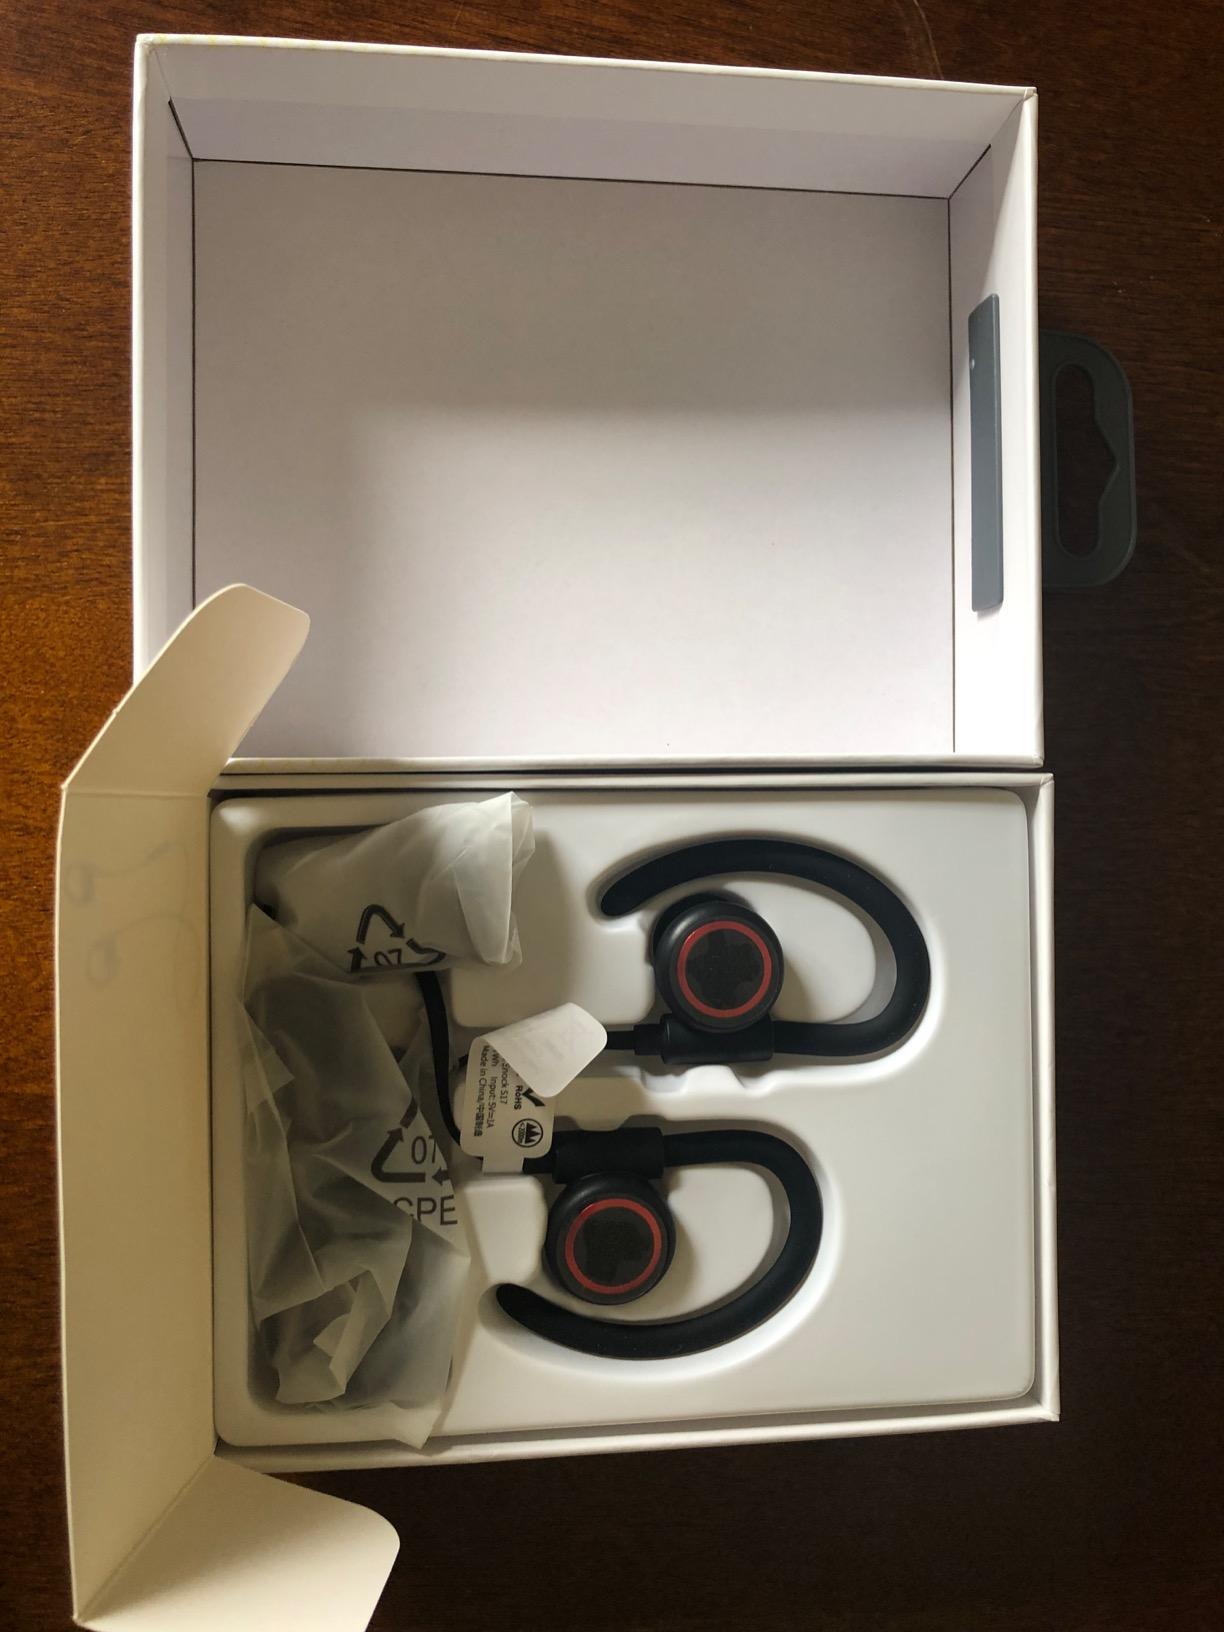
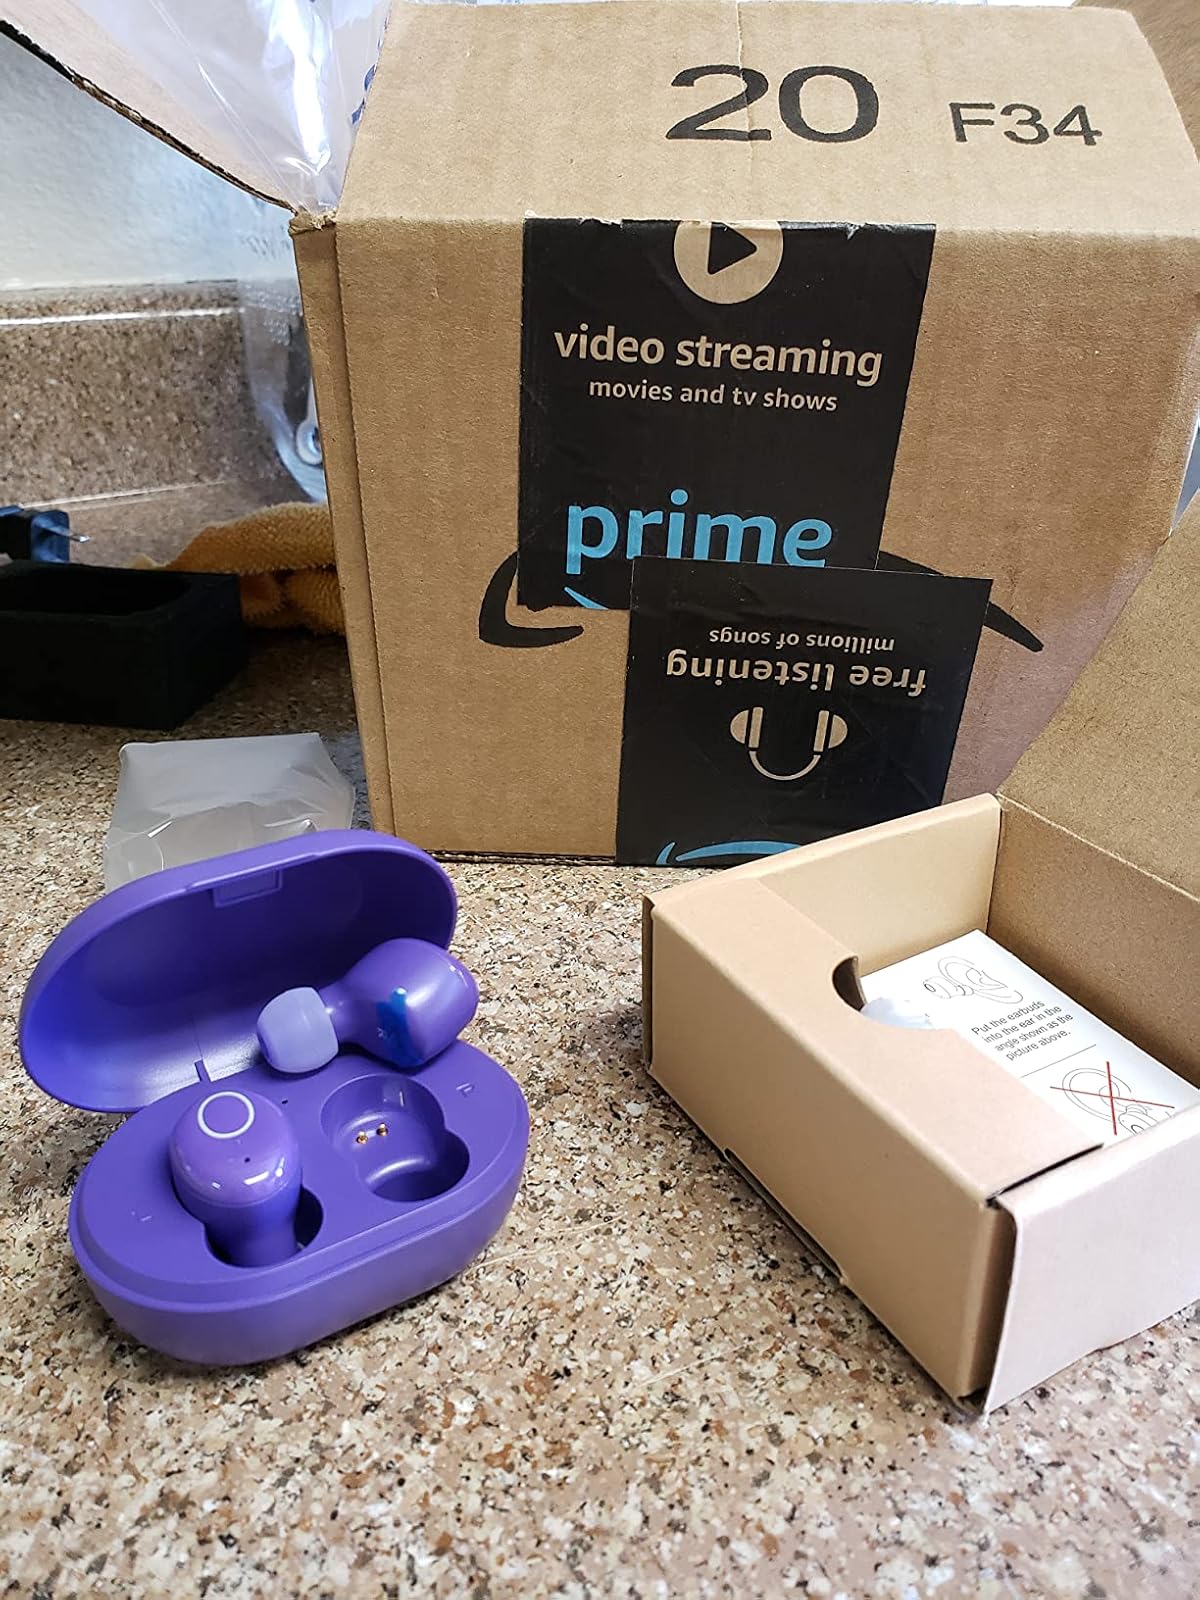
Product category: earbuds
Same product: no